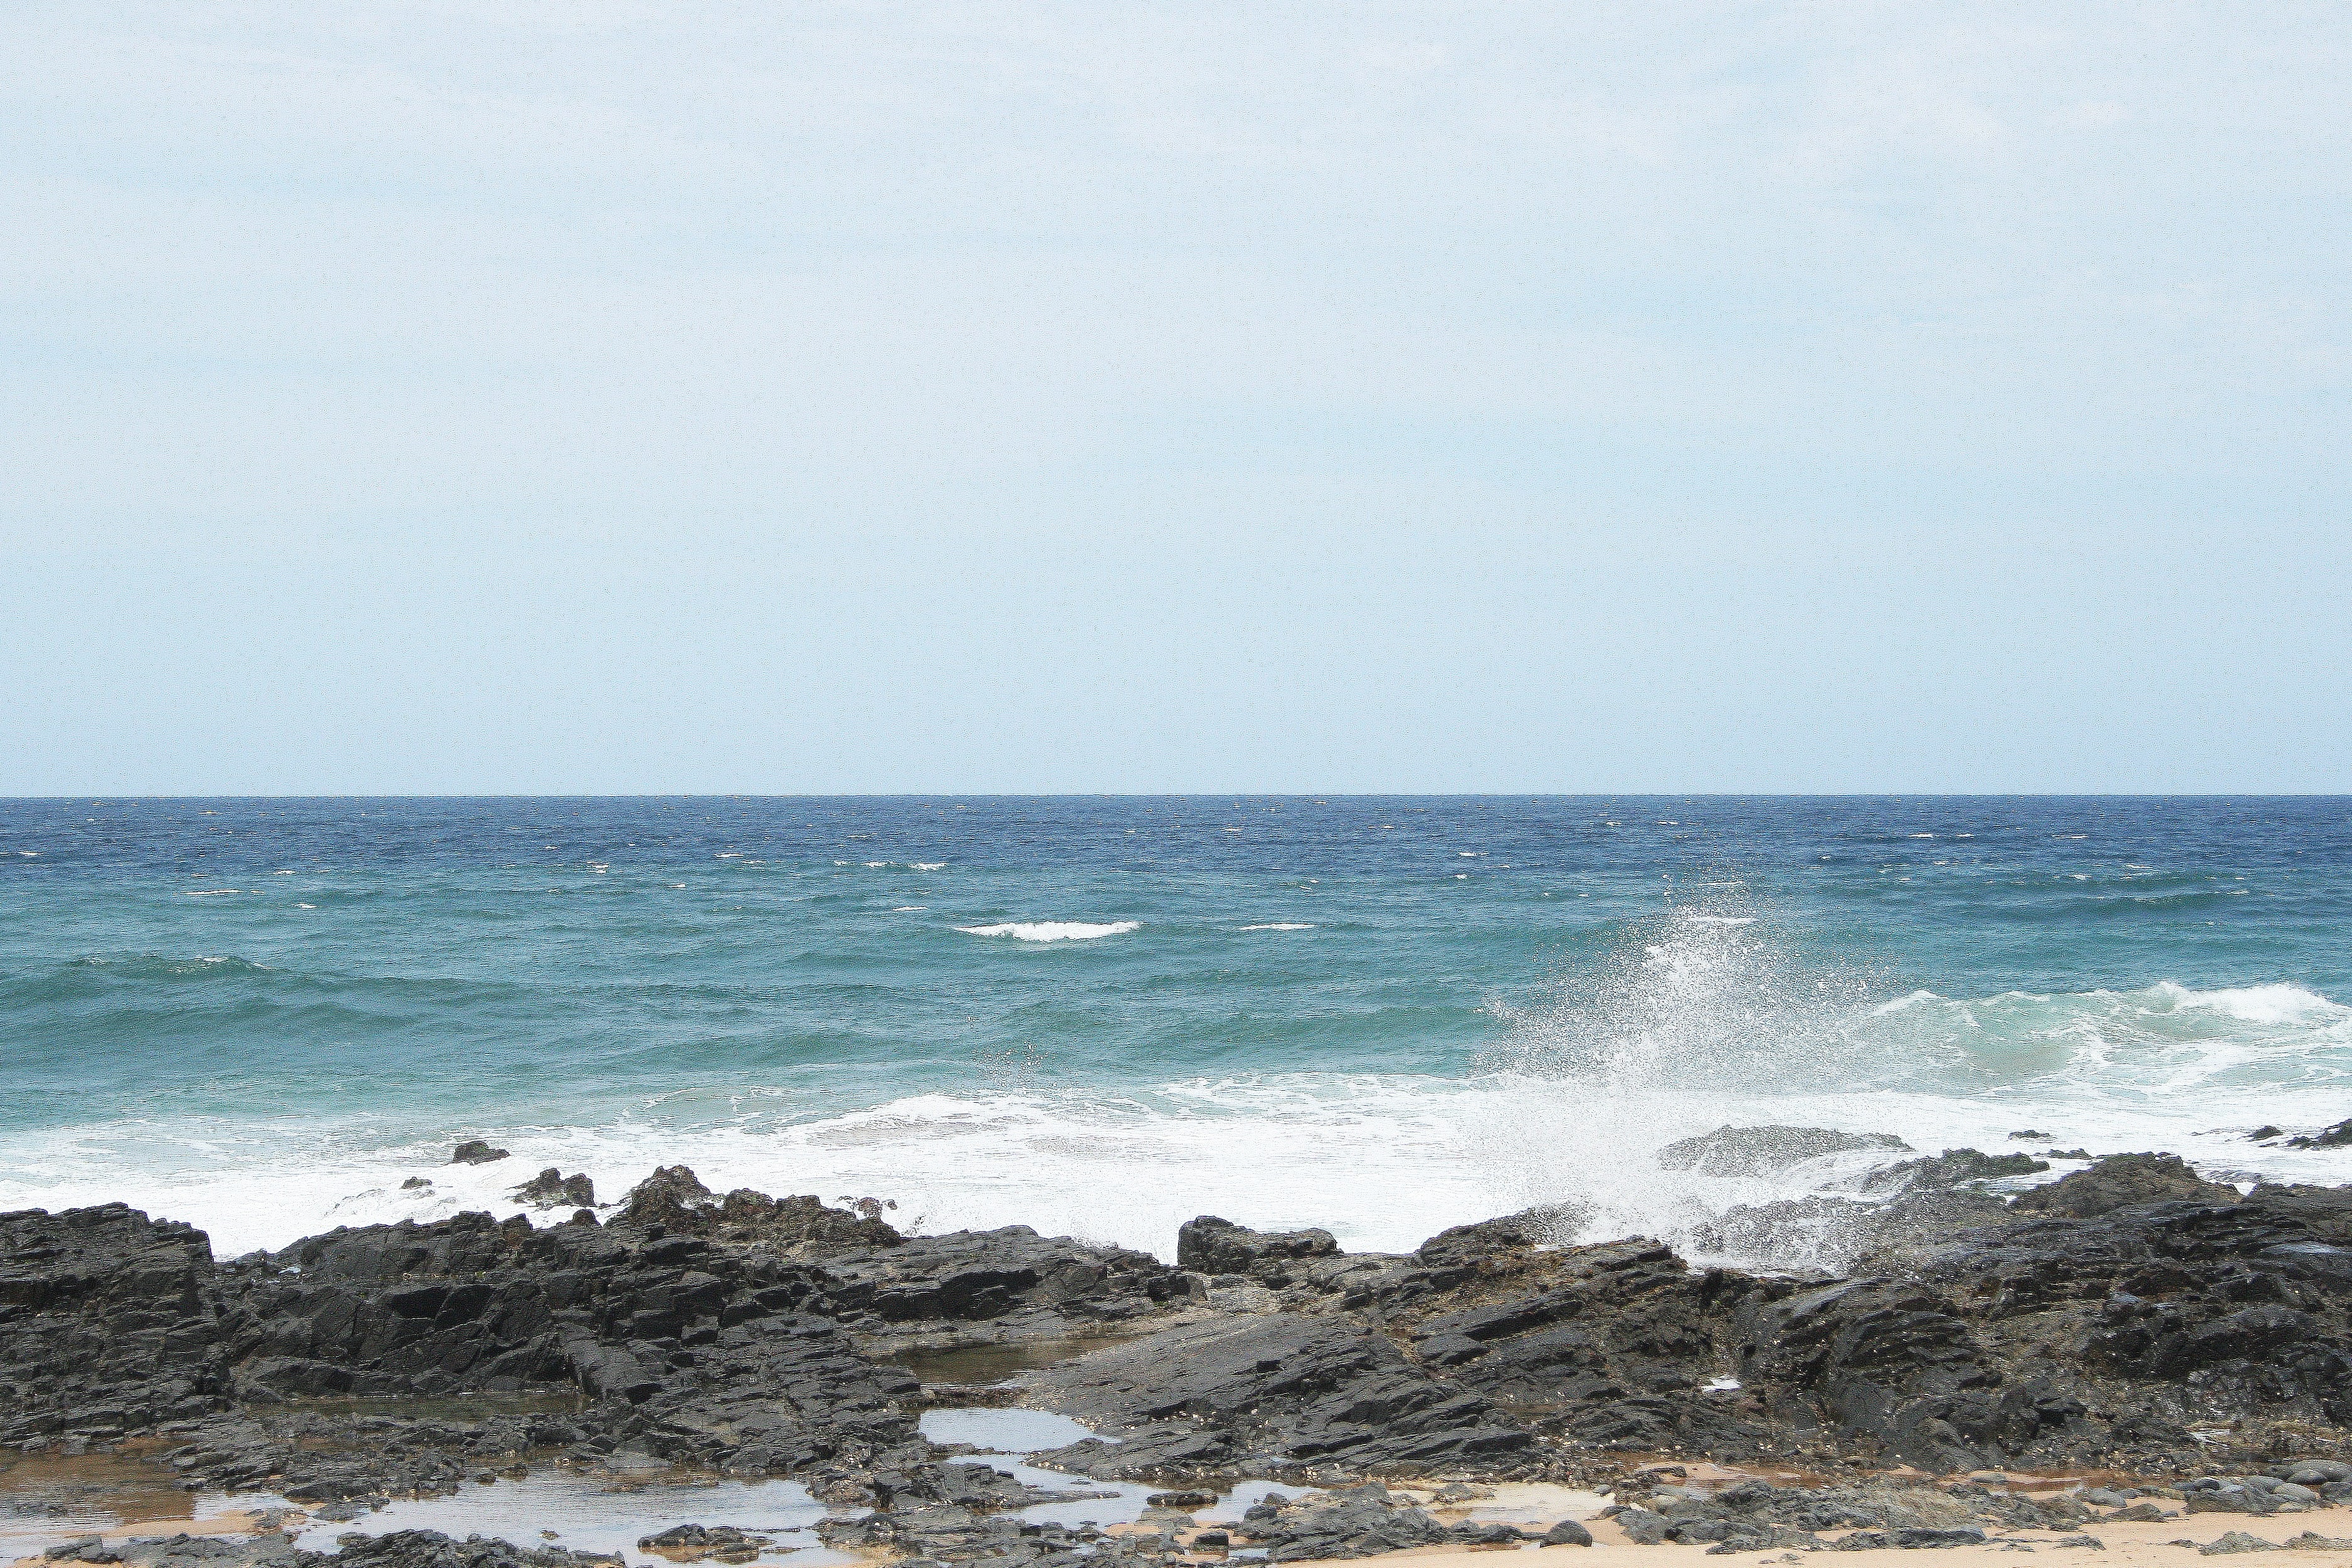
beach, sea, coast, water, nature, sand, rock, ocean, horizon, shore, wave, vacation, foam, splash, spray, seascape, terrain, body of water, rocks, waves, cape, wind wave